Matthew Sluka

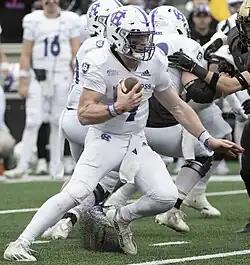
Sluka with Holy Cross in 2023

Sluka was named the Crusaders' starting quarterback going into his freshman season at Holy Cross, which was postponed from the fall to the spring of 2021 due to COVID-19. He was named the Patriot League Rookie of the Year after passing for 187 yards and two touchdowns while also rushing for 268 yards and four touchdowns in four games. Sluka was named second-team All-Patriot League after passing 1,512 yards and 11 touchdowns and rushing for 868 yards and 14 touchdowns during his sophomore season.